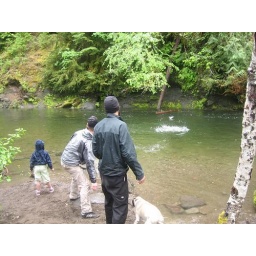
I believe the object was to skip the rock so it hit the tree and went into the little cave beside the tree